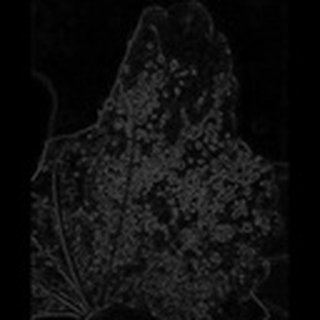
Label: cotton_aphids